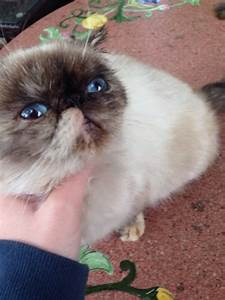
Label: gatto